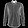
Label: Shirt